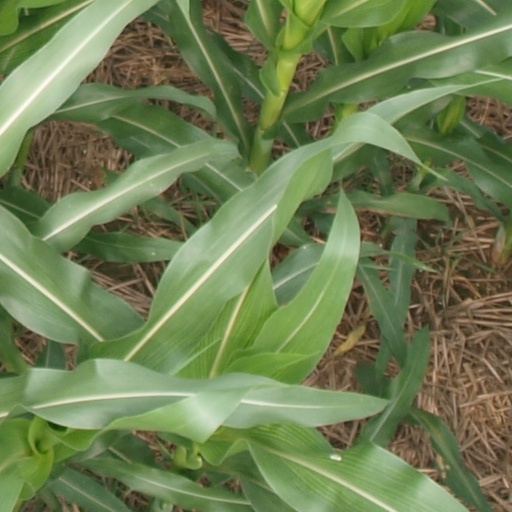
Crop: maize; corn